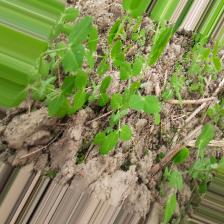
Label: Normal